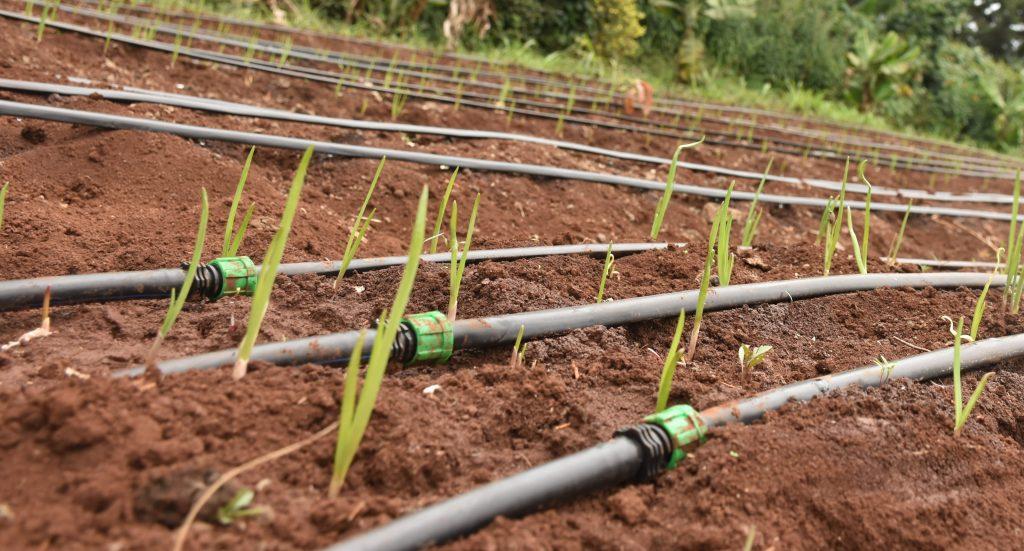
Kilimo cha chakula cha uzalishaji wa vitunguu maji, vilivyopandwa katika shamba kubwa lenye udongo wa rutuba. Na kumwagiliwa kwa mabomba mieusi yapitishayo maji.